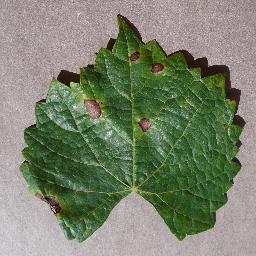
Label: Grape___Black_rot